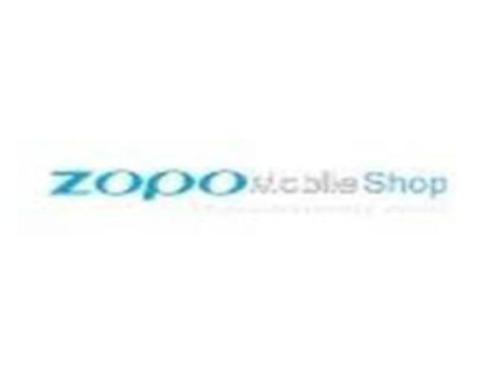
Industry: Electronic